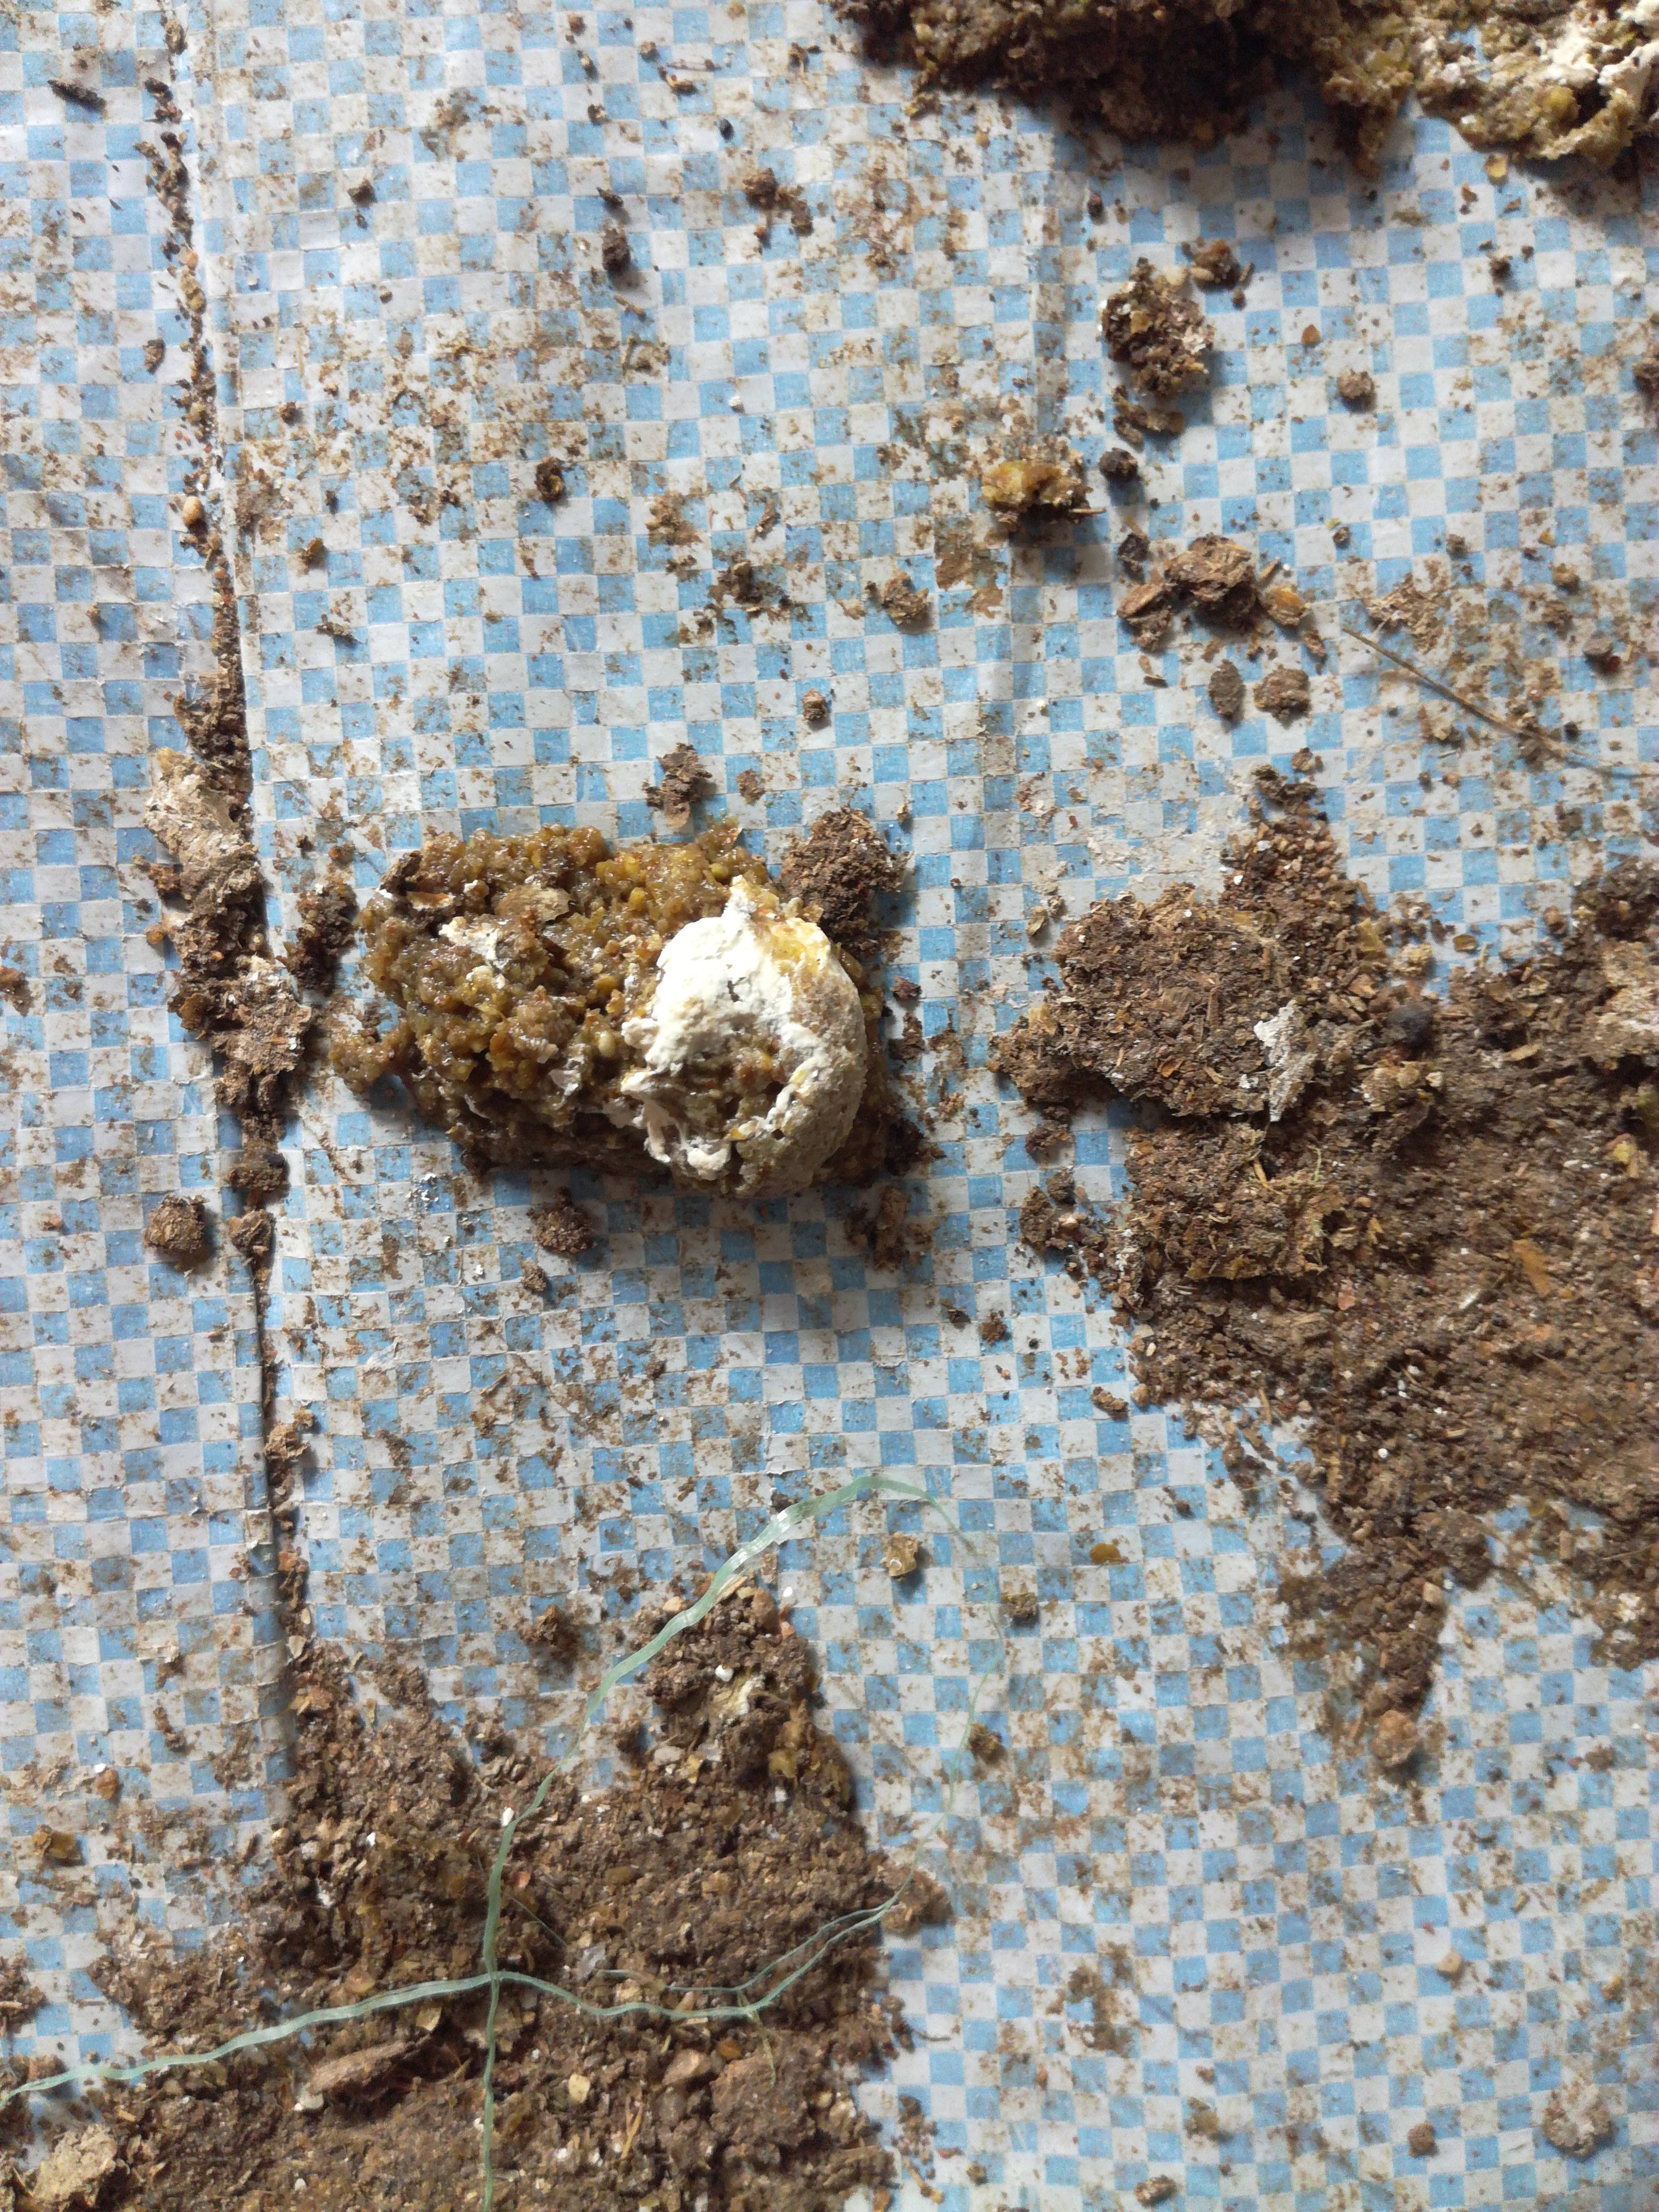
PCR-confirmed diagnosis: Salmonella